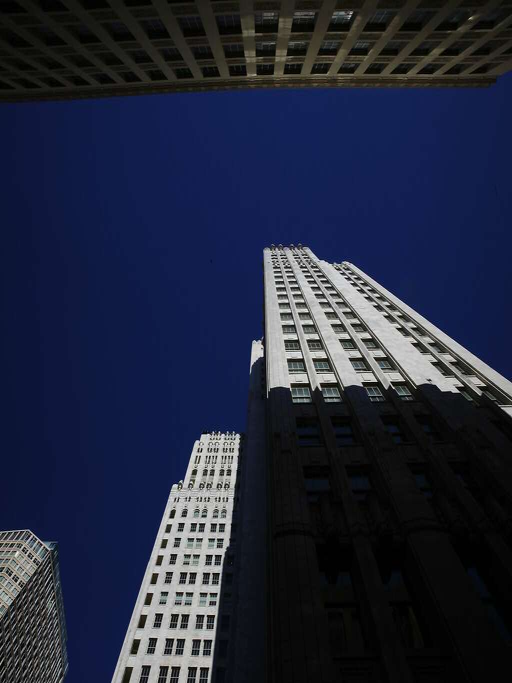
above : tower brought visual drama when it was built .